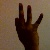
The image shows a hand gesture representing the number 9 in Indian Sign Language.